Pessac-Léognan

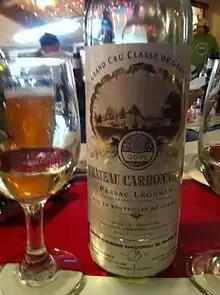
A white Pessac-Leognan wine from the classified estate Château Carbonnieux.

As with the Médoc to the north, Cabernet Sauvignon is the predominant grape, but a somewhat greater proportion of Merlot is typically used in the blend. Cabernet Franc is also used, with small amounts of Petit Verdot and Malbec. Styles vary more widely than in most Bordeaux AOCs, but typical flavours are blackcurrant and cedar, and the wines are often described as 'earthy'.